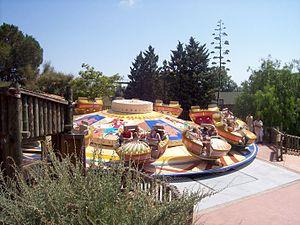
PortAventura Park est un parc à thèmes espagnol situé au sud-ouest de Barcelone sur les communes de Vila-seca et Salou, dans la province de Tarragone, sur la Costa Daurada. Il ouvre ses portes le 1ᵉʳ mai 1995. Il fait partie du complexe de loisirs PortAventura World.